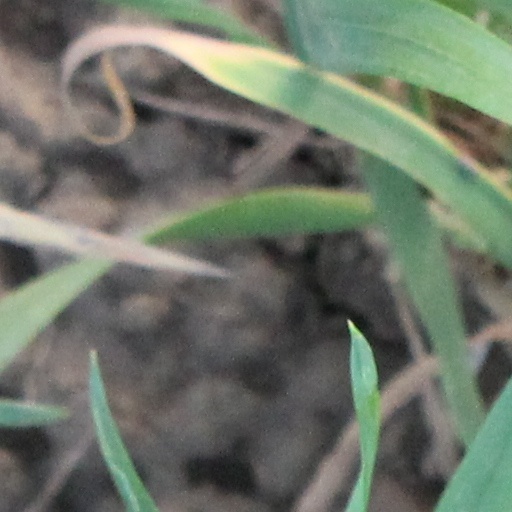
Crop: wheat